Answer in natural language. How many Doorways are visible in the scene? Choose between the following options: 2, 3, 4, 1 or 0
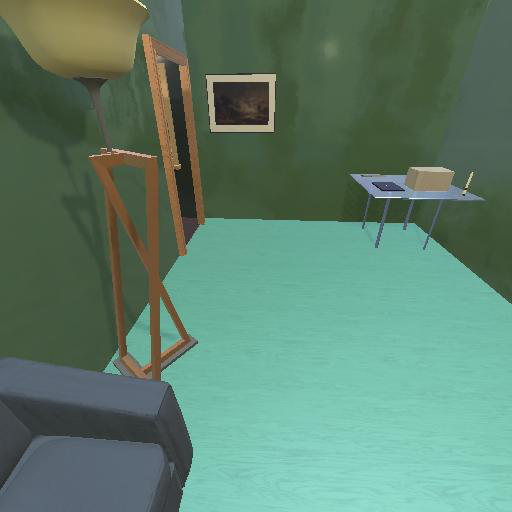
<answer>1</answer>